Community college

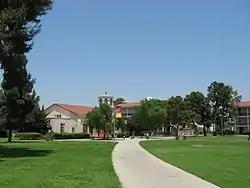
Long Beach City College in Long Beach, California

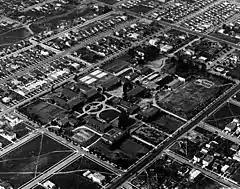
Los Angeles City College campus in East Hollywood, California,

A community college is a type of undergraduate higher education institution, generally leading to an associate degree, certificate, or diploma. The term can have different meanings in different countries: many community colleges have an open enrollment policy for students who have graduated from high school, also known as senior secondary school or upper secondary school. The term usually refers to a higher educational institution that provides workforce education and college transfer academic programs. Some institutions maintain athletic teams and dormitories similar to their university counterparts.